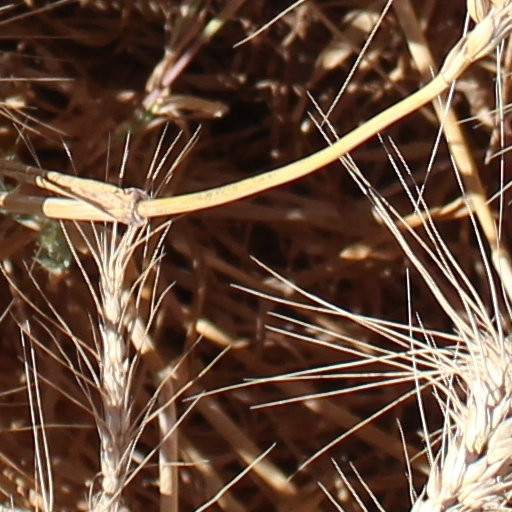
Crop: wheat